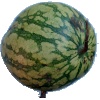
Label: Watermelon 1